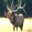
Label: deer